Midtown Detroit

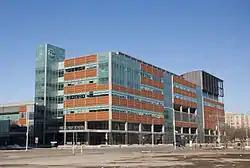
Cass Technical High School

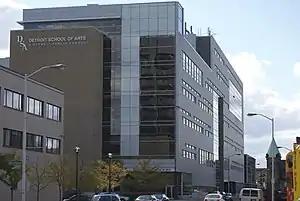
Detroit School Of Arts High School

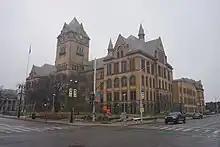
Wayne State University Old Main

The library and art museum were built in the 1920s, heralding a City Beautiful movement in Detroit that aimed to establish the area along Woodward as the cultural center of the city. Wayne State University, then housed in the former Central High School, began offering four-year degrees. These institutions formed a core area that attracted other public-oriented institutions to the area, including several music schools, the Merrill-Palmer Institute, the Detroit Historical Museum, and the College for Creative Studies. The Charles H. Wright Museum of African American History, the Detroit Science Center, and the Museum of Contemporary Art Detroit also are located in the Art Center area.